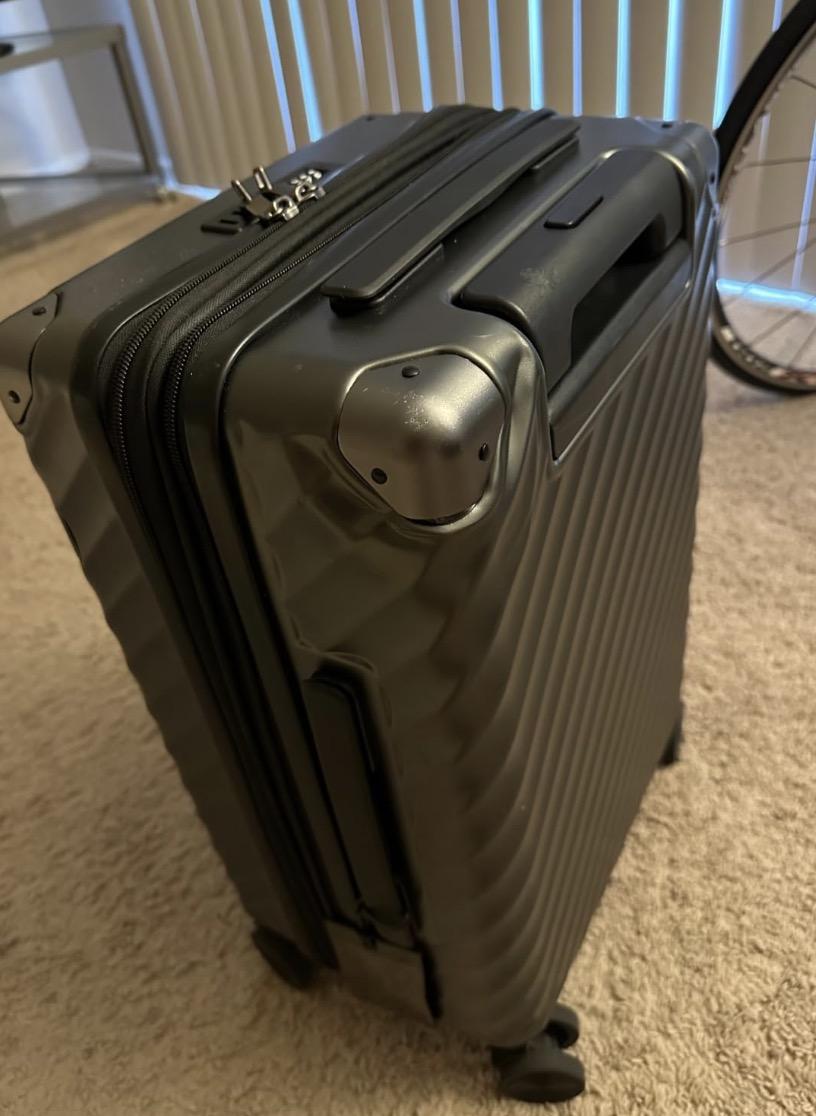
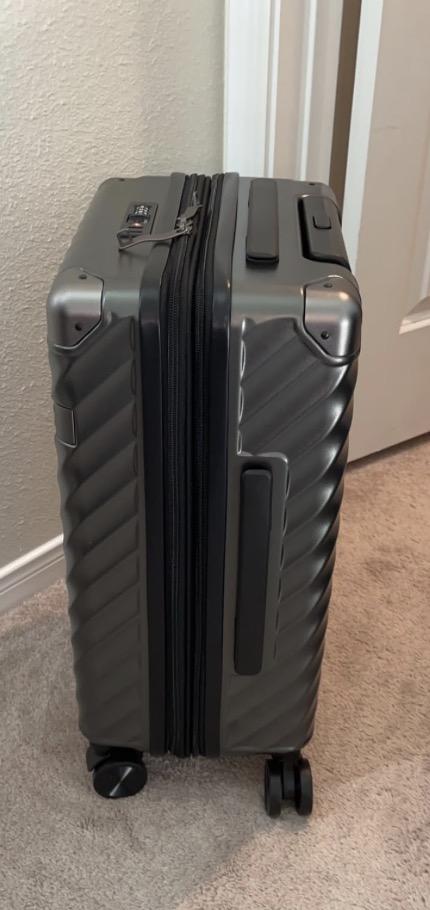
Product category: misc
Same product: yes